Troye Sivan

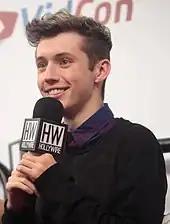

In 2007, Sivan starred as Oliver Twist in a production of "Oliver!" at the Regal Theatre. In 2008, Sivan was cast in a Western Australian short film, "Betrand the Terrible". In February 2008, Sivan was cast as young James Howlett in "". Sivan got the part after videos of his telethon performance were posted on YouTube, catching the attention of a Hollywood agent who contacted Sivan and asked him to send in an audition tape. Though Kodi Smit-McPhee was already cast for this role, he was unable to be a part of the film, due to his commitment to "The Road". In July 2009, he auditioned successfully for the lead role in "Spud", a film adaptation of the 2005 novel by South African author John van de Ruit. Filming took place in South Africa from early March to mid-April 2010. The film was released in South Africa on 3 December 2010 and was later nominated for six SAFTAs, including a Best Lead Actor in a Feature Film nomination for Sivan.